Dead Time: Kala

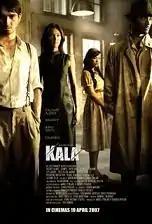
Indonesian theatrical poster

Dead Time: Kala (also known as Kala, Dead Time, or The Secret) is a 2007 Indonesian neo-noir thriller film written and directed by Joko Anwar. The film stars an ensemble cast led by Fachri Albar, Ario Bayu, Shanty, and Fahrani. It was released on 19 April 2007 and being the MD Entertainment's first film, which originated as the television series producer years prior.